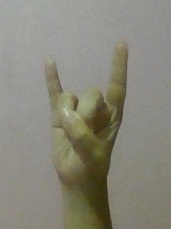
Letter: la